Ilyushin Il-62

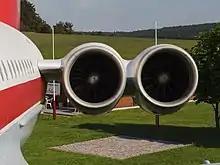
Example of the dual-engined nacelle located on opposing sides of the rear fuselage

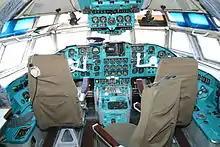
Cockpit

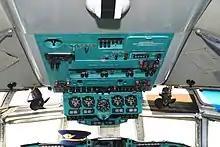
Overhead panel.

The Il-62 is a conventional all-metal low-wing monoplane of riveted sectional semi-monocoque construction to fail-safe design principles (a structure designed so that failure of one major member does not cause immediate failure of the whole). Its service life was initially set at 30,000 flight hours and subject to extensions and curtailments according to the quality of service procedures, inspection and manufacturer's bulletins. The aircraft features pressurised cabin and freight holds (with fuselage dimensions of 3.8 m width x 4.1 m height), duplex all-mechanical flight controls, though with twin electric motors for tailplane incidence control; hydraulic nosewheel steering, landing gear and tail strut actuation, and wheel brakes. The Il-62M has spoilers and lift dumpers which extend automatically upon landing and are hydraulically operated. Control surfaces include a variable-incidence tailplane with dynamically and weight-compensated elevators with trim tabs, triple-section tabbed ailerons (outermost for low speed and innermost for high speed) which are interlinked with a torsion bar, spoilerons (Il-62M), spoilers and lift dumpers, and pneumatically actuated thrust reversers on the two outboard engines (the reversers are flight-rated on the Il-62M).